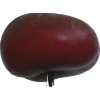
Label: nectarine_flat